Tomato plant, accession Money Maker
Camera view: bottom (45 deg); turntable rotation: 120 degrees
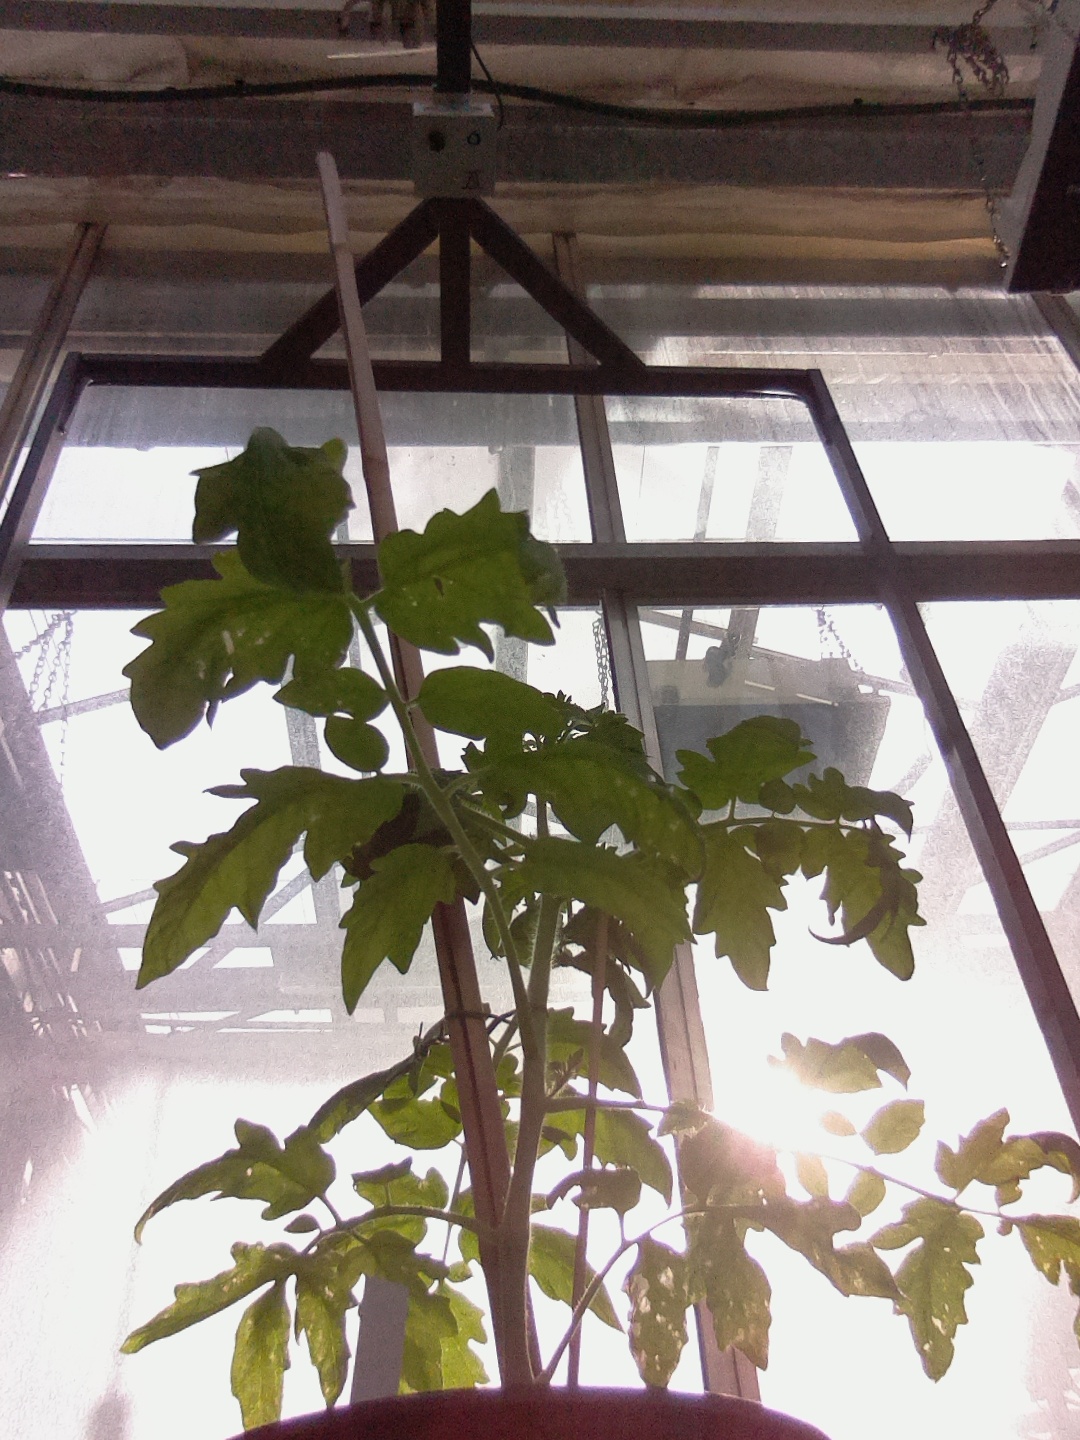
BBCH growth stage 14: 8 of true leaves visible